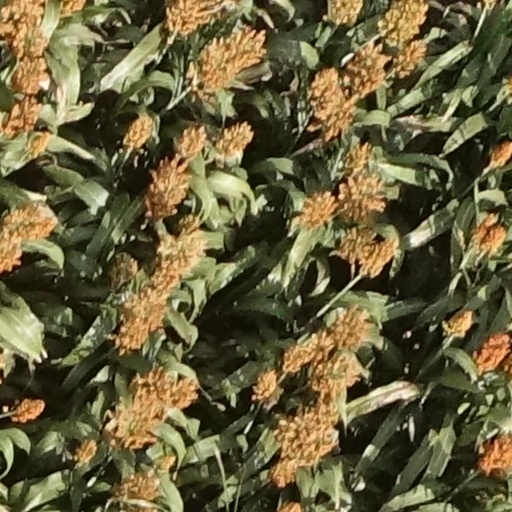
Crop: sorghum